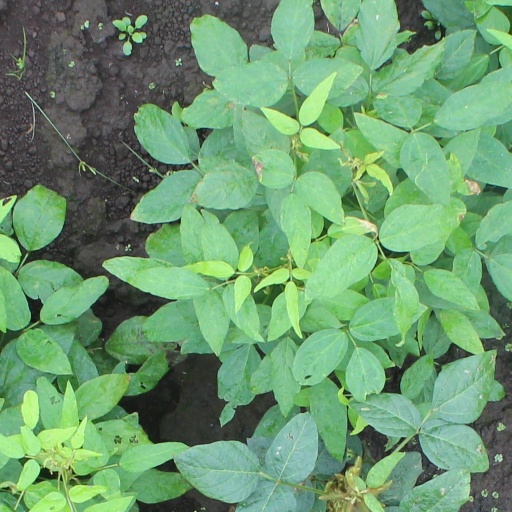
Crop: soybean